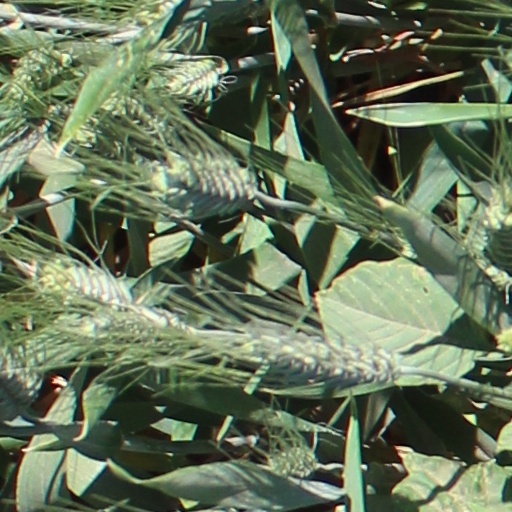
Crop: wheat